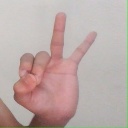
अक्षर: ण